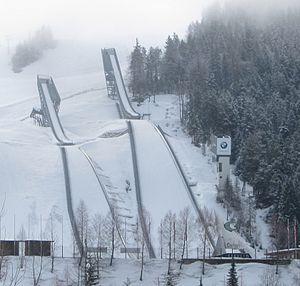
Le tremplin Toni Seelos est un tremplin de saut à ski situé à Seefeld in Tirol en Autriche.